Dave Winer

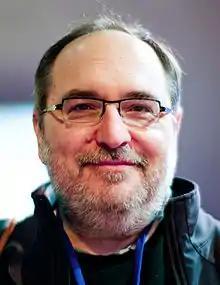
Dave Winer circa 2007

Dave Winer (born May 2, 1955, in Queens, New York City) is an American software developer, entrepreneur, and writer who resides in New York City. Winer is noted for his contributions to outliners, scripting, content management, and web services, as well as blogging and podcasting. He is the founder of the software companies Living Videotext, Userland Software and Small Picture Inc., a former contributing editor for the Web magazine HotWired, the author of the "Scripting News" weblog, a former research fellow at Harvard Law School, and current visiting scholar at New York University's Arthur L. Carter Journalism Institute.